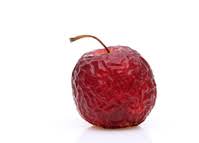
Waste category: biological